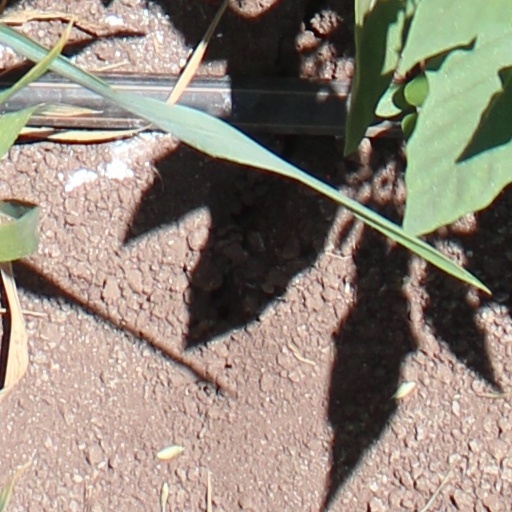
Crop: wheat